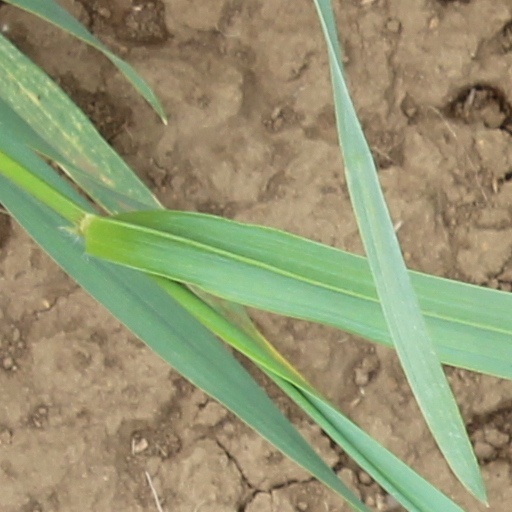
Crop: wheat